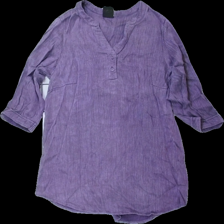
View: front
Type: Shirt
Category: Ladies
Brand: Not in the list
Brand text on label: pont neuf
Colors: Purple
Material: 100% viscose
Cut: Regular
Season: All
Damage location: middle left
Damage 2 location: middle right
Price range: 50-100
Recommended usage: Reuse
Description: lila skjorta